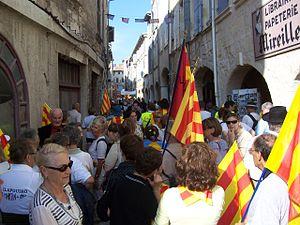
Manifestation pour la ""pluralité deS langueS d'oc"" organisée par l'Alliance des Langues d'Oc à Beaucaire/Tarascon en 2009.
Le sécessionnisme linguistique est une attitude visant à séparer un dialecte de la langue dont il fait habituellement partie, pour lui donner le statut de langue distincte.